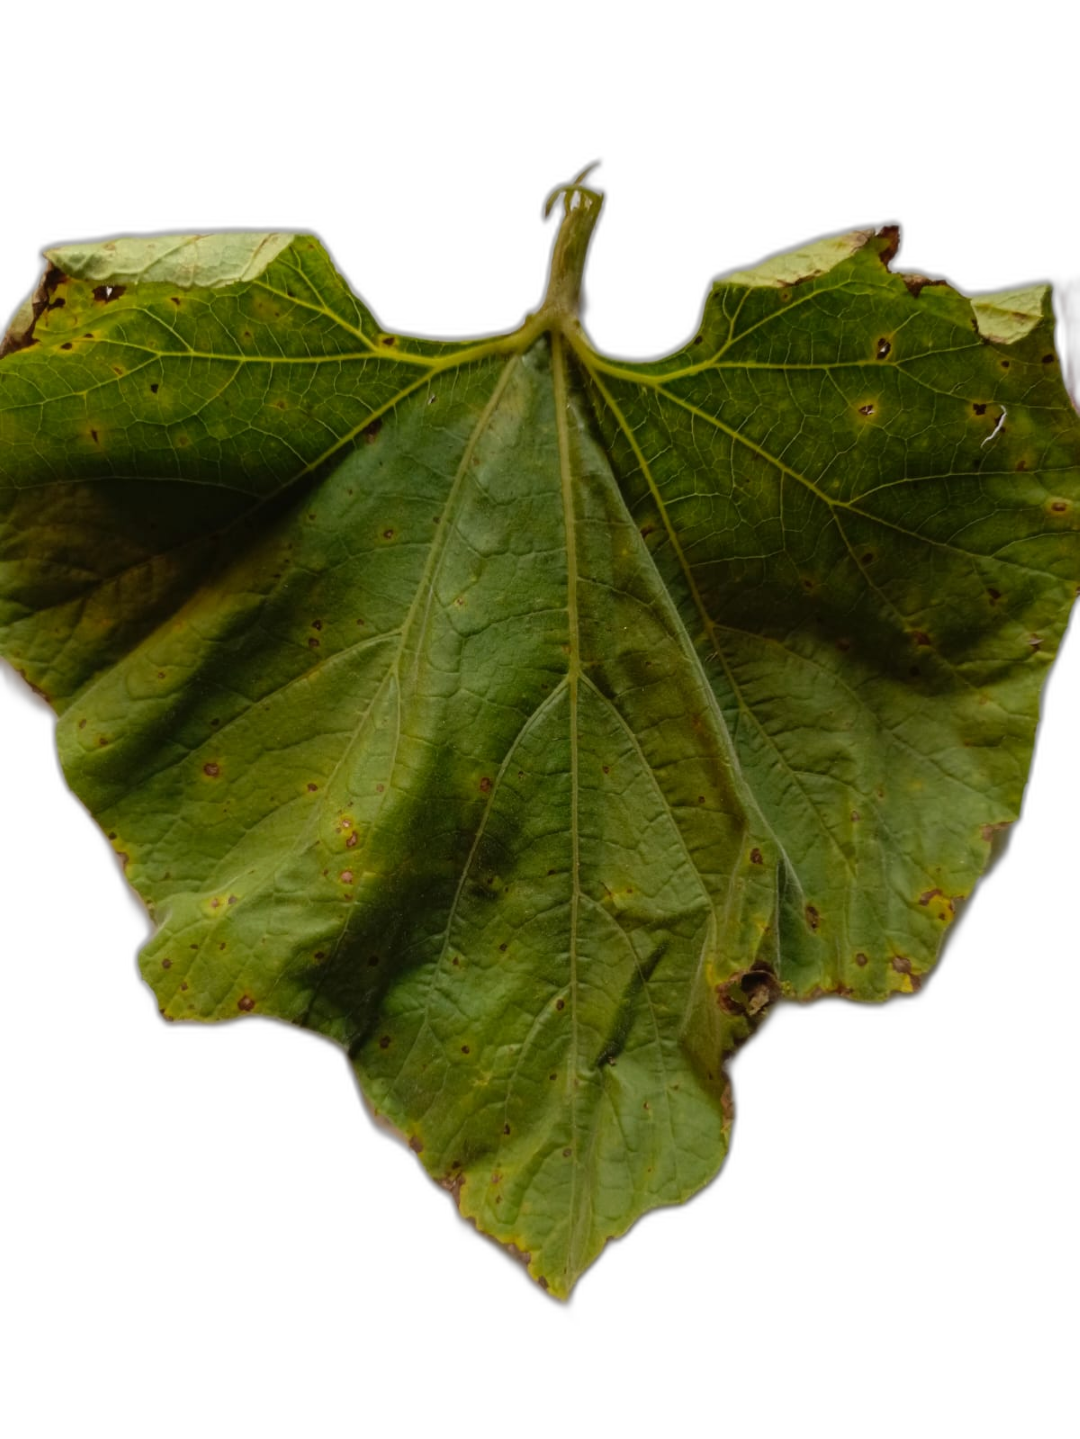
Crop: Bottle Gourd
Label: Anthracnose